History of the socialist movement in the United Kingdom

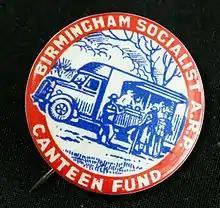
WWII badge for the "Birmingham Socialist ARP Canteen Fund"

The Independent Labour Party disaffiliated from the Labour Party in 1932, in protest at an erosion of their MPs' independence. For a time, they became a significant left-of-Labour force.